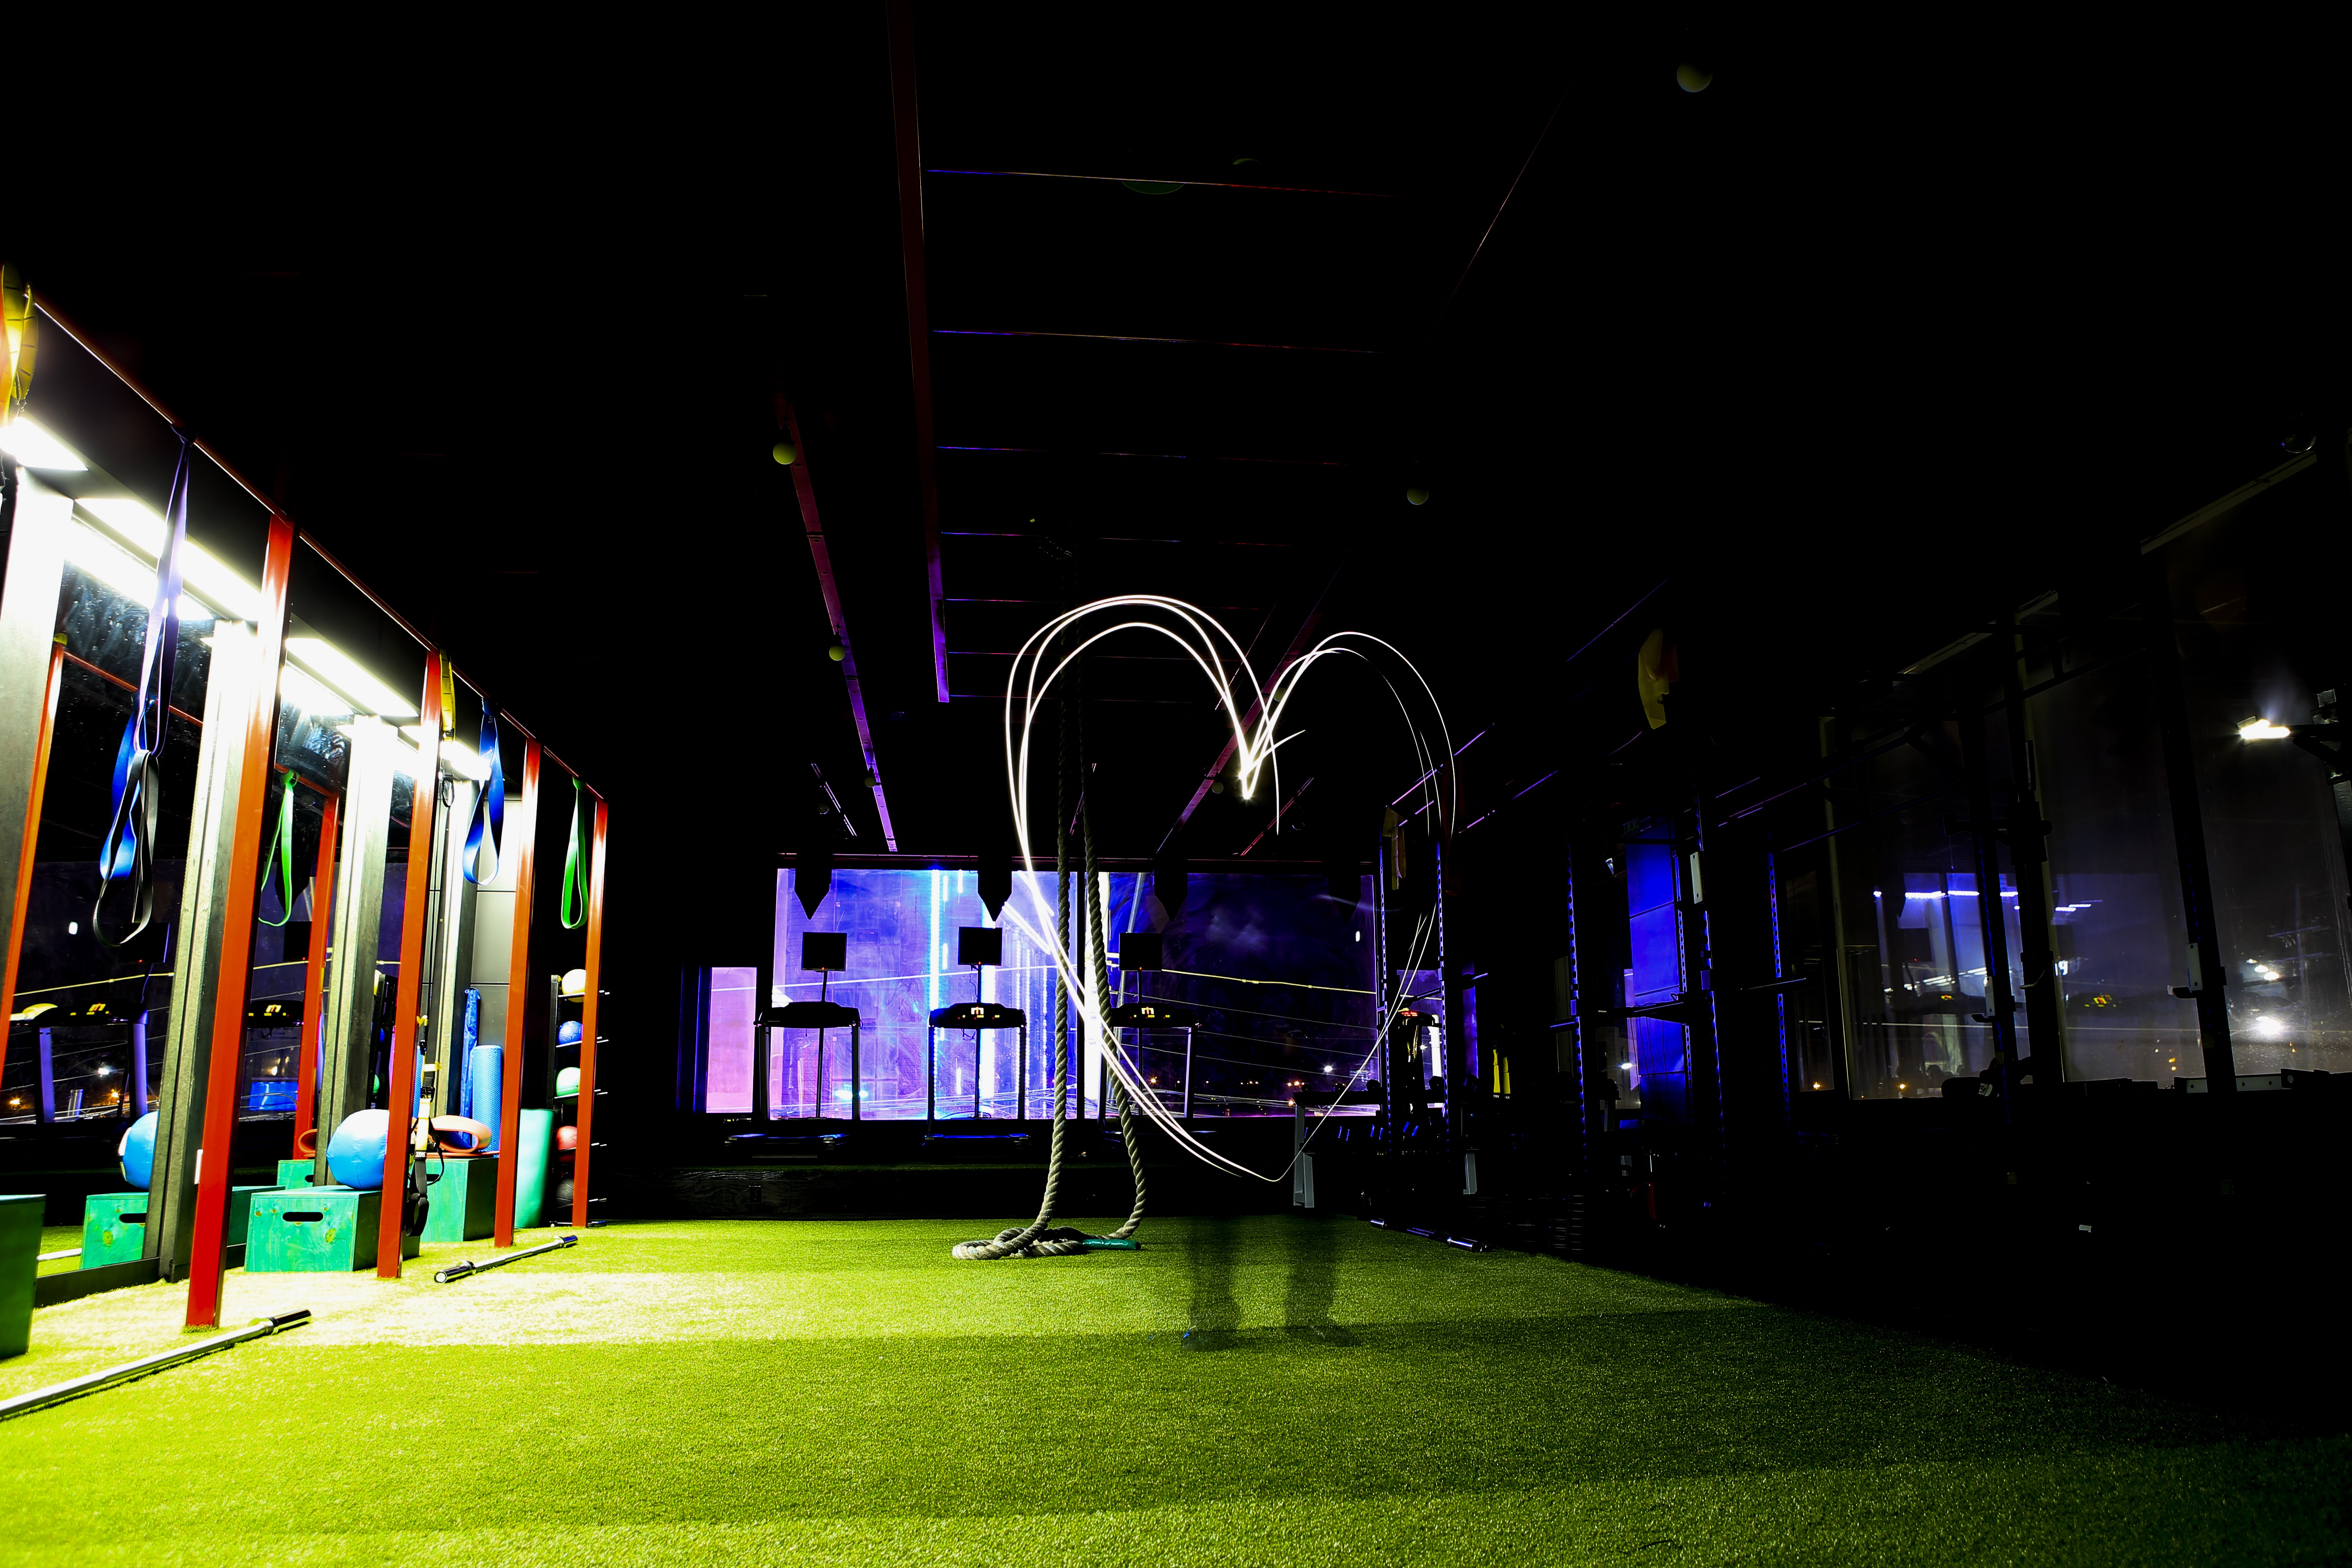
light, night, evening, color, darkness, exercise, lighting, health, gym, zimmer, cross fit